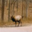
Label: deer